Cityflyer (bus service)

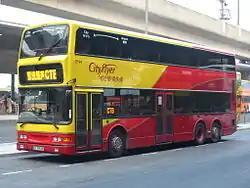
A Duple Metsec DM5000-bodied Dennis Trident 3 Cityflyer bus

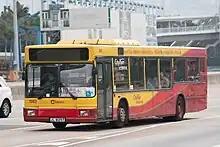
A MAN NL262 R Cityflyer bus

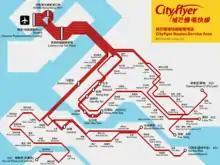
Route map of Cityflyer airport services

Cityflyer is an airport coach service to Hong Kong International Airport and Hong Kong-Zhuhai-Macau Bridge provided by Citybus. The service was started during the opening of the Hong Kong International Airport in 1998.